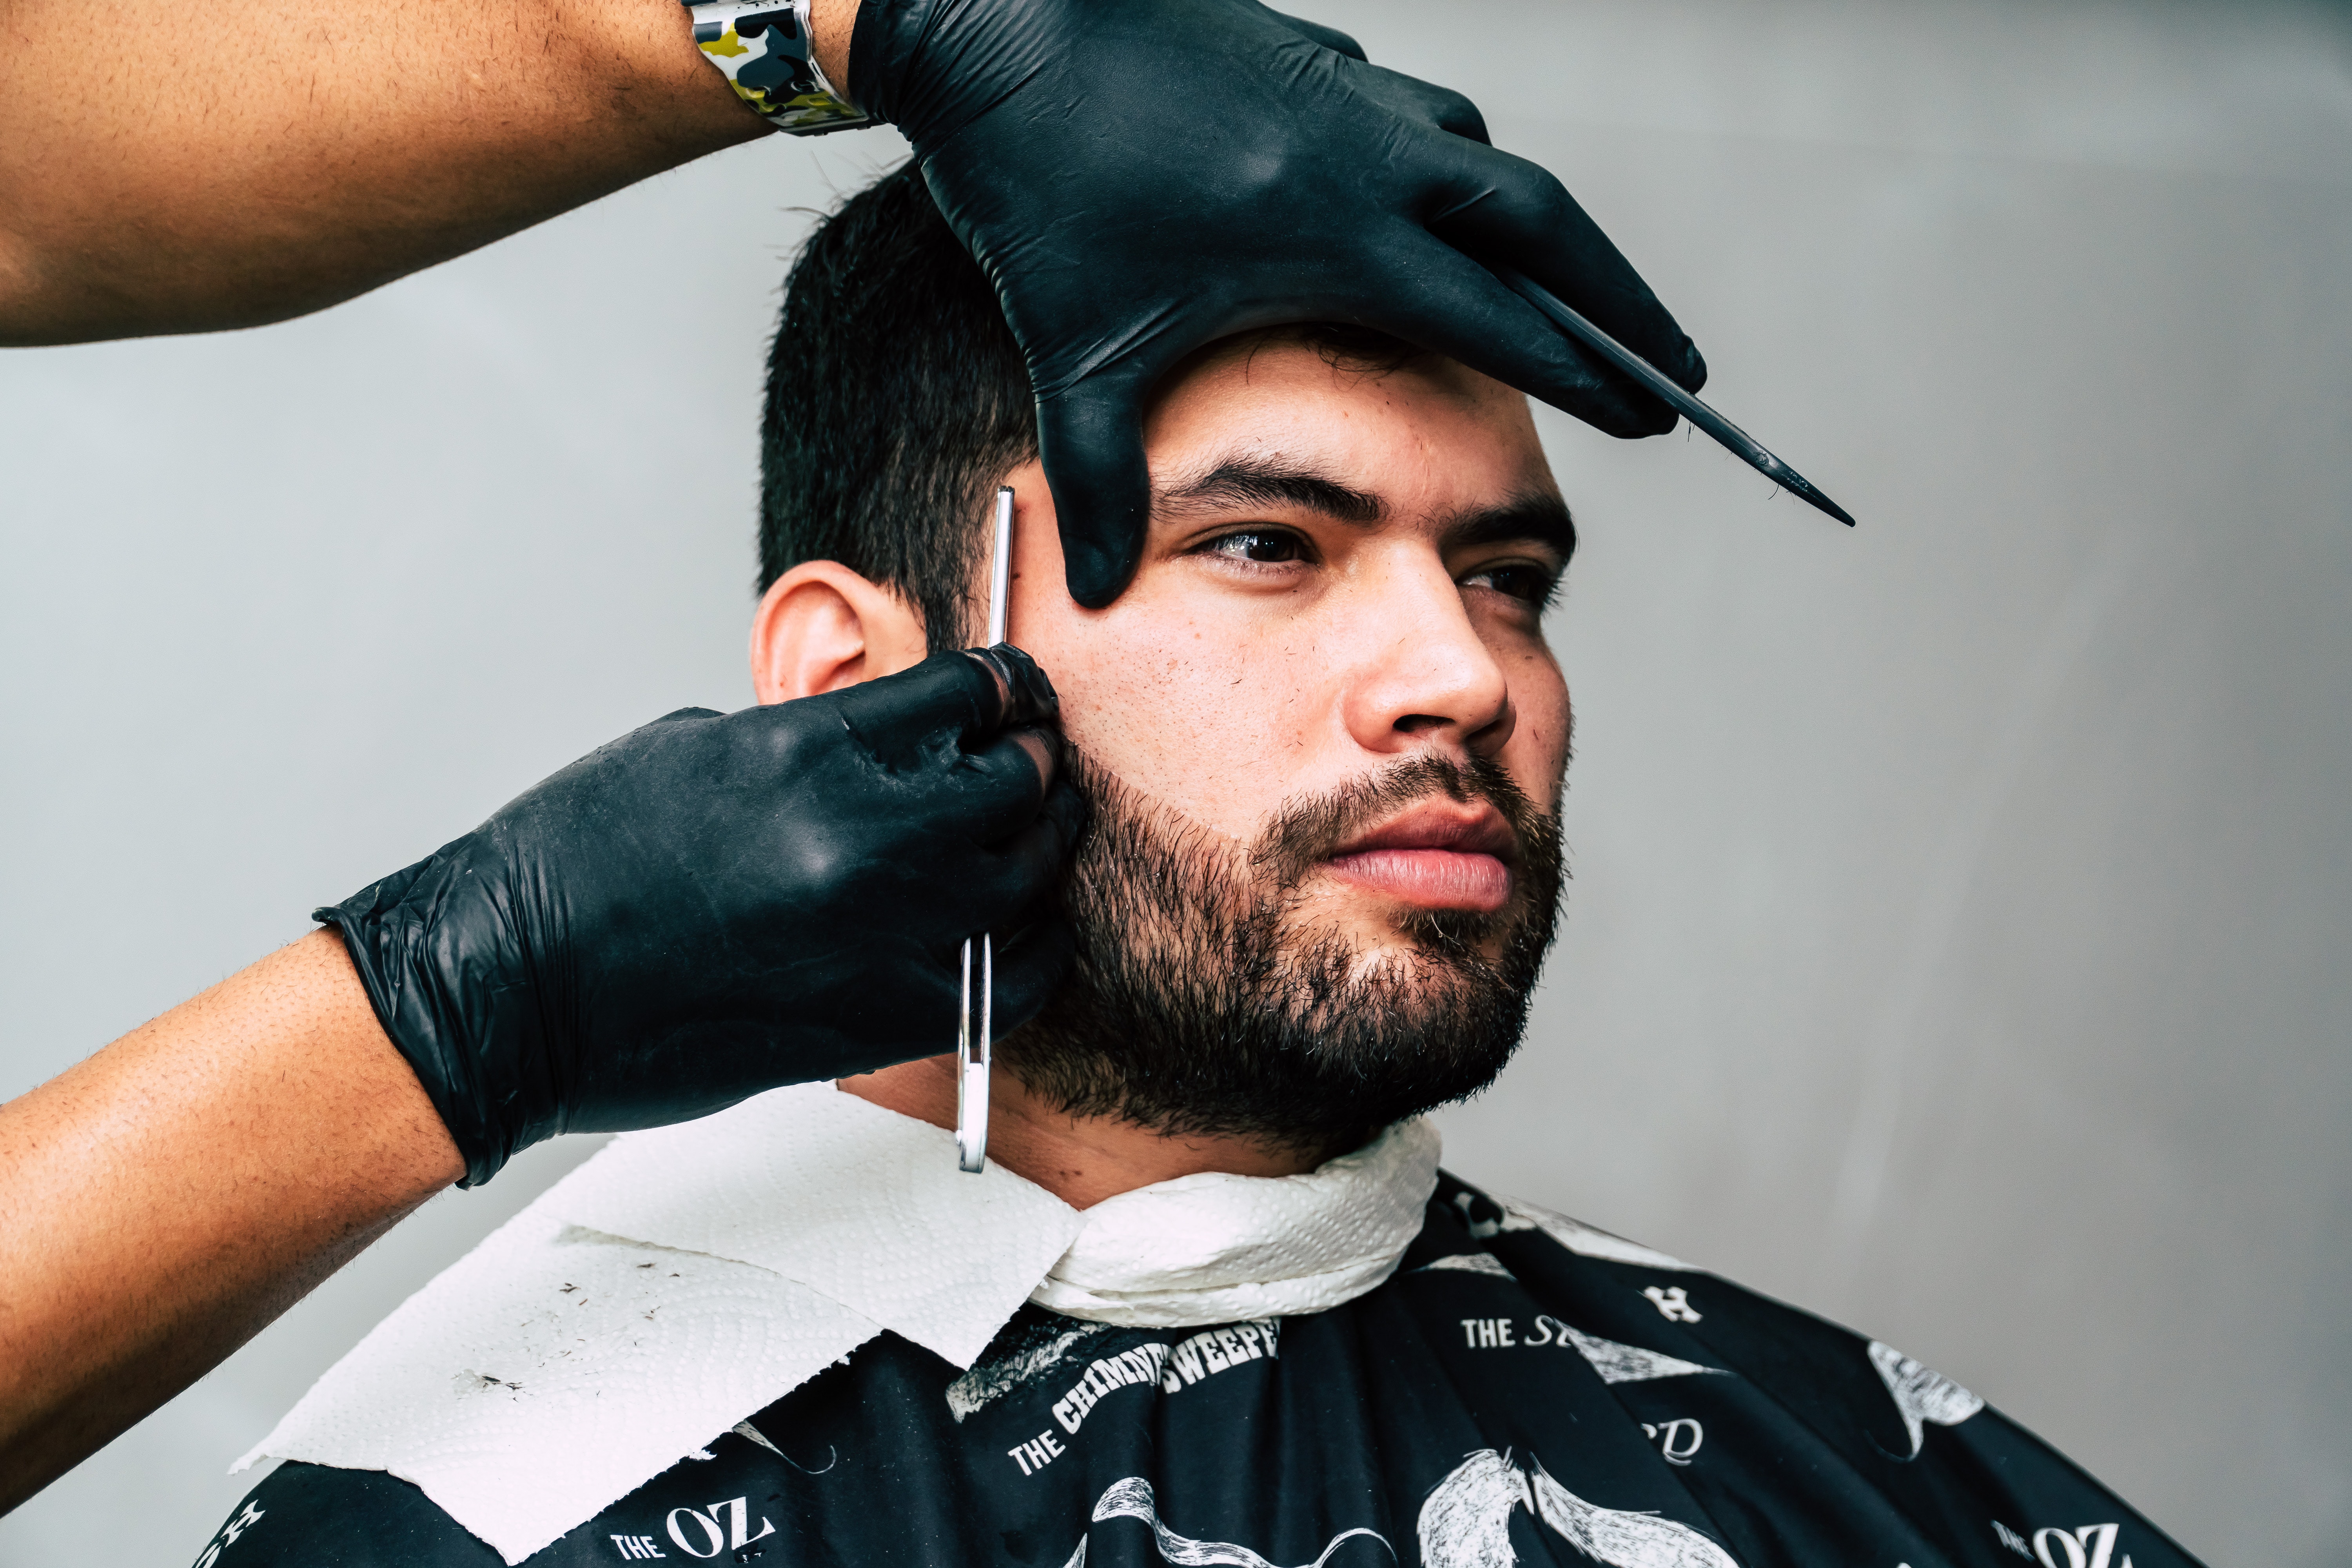
hair, facial hair, beard, headgear, moustache, neck